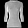
Label: Pullover